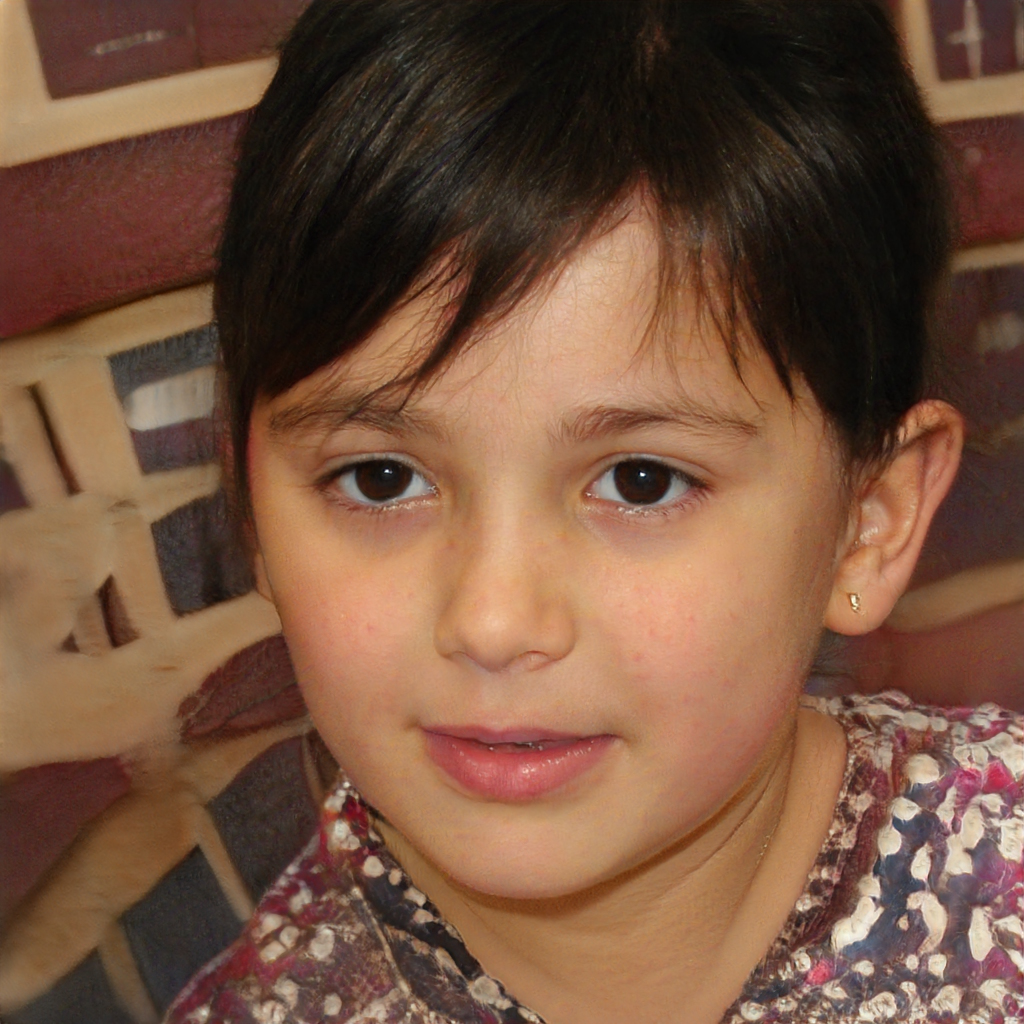
Gender: Female